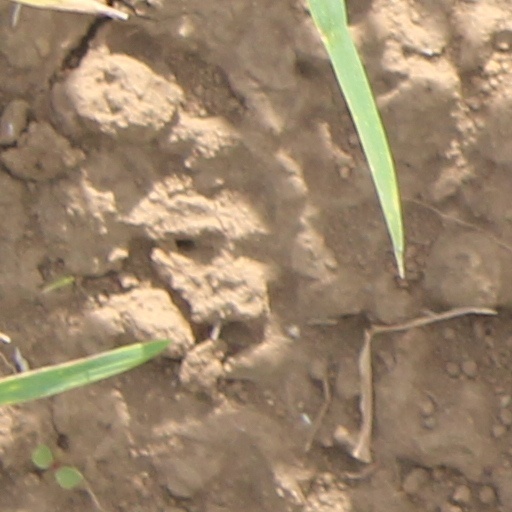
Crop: wheat